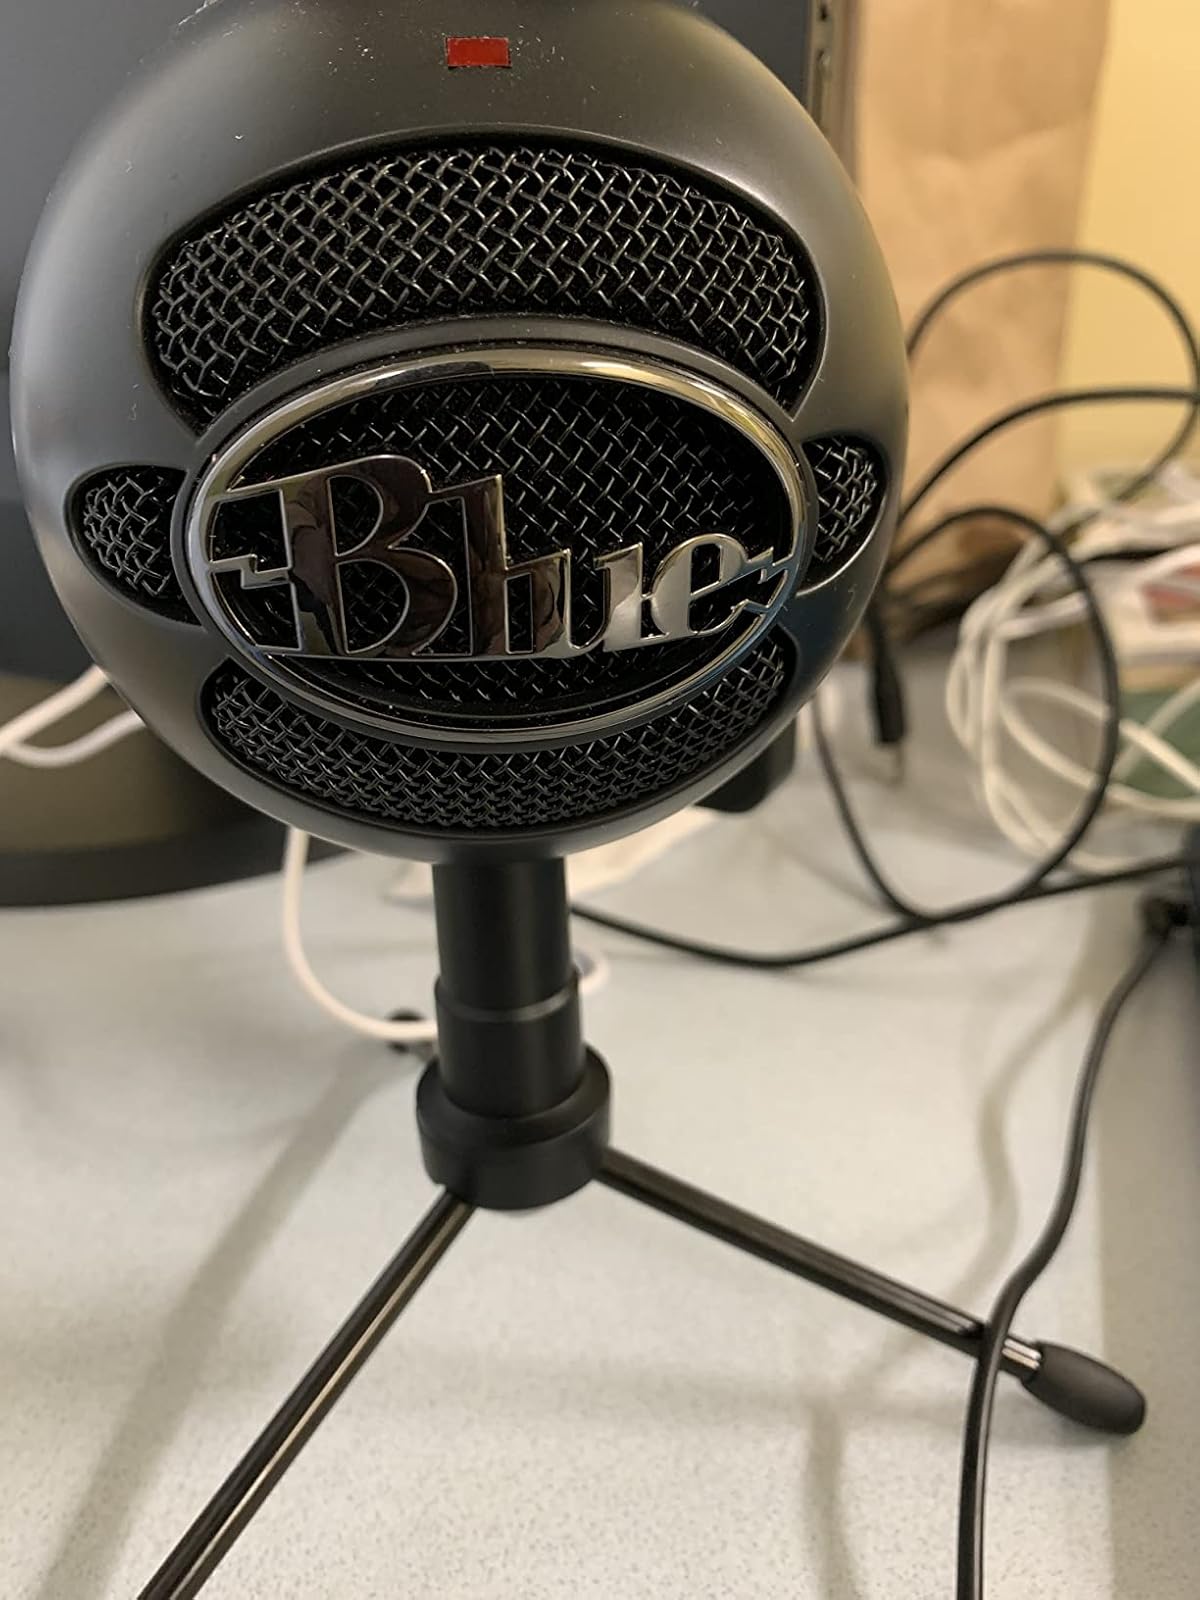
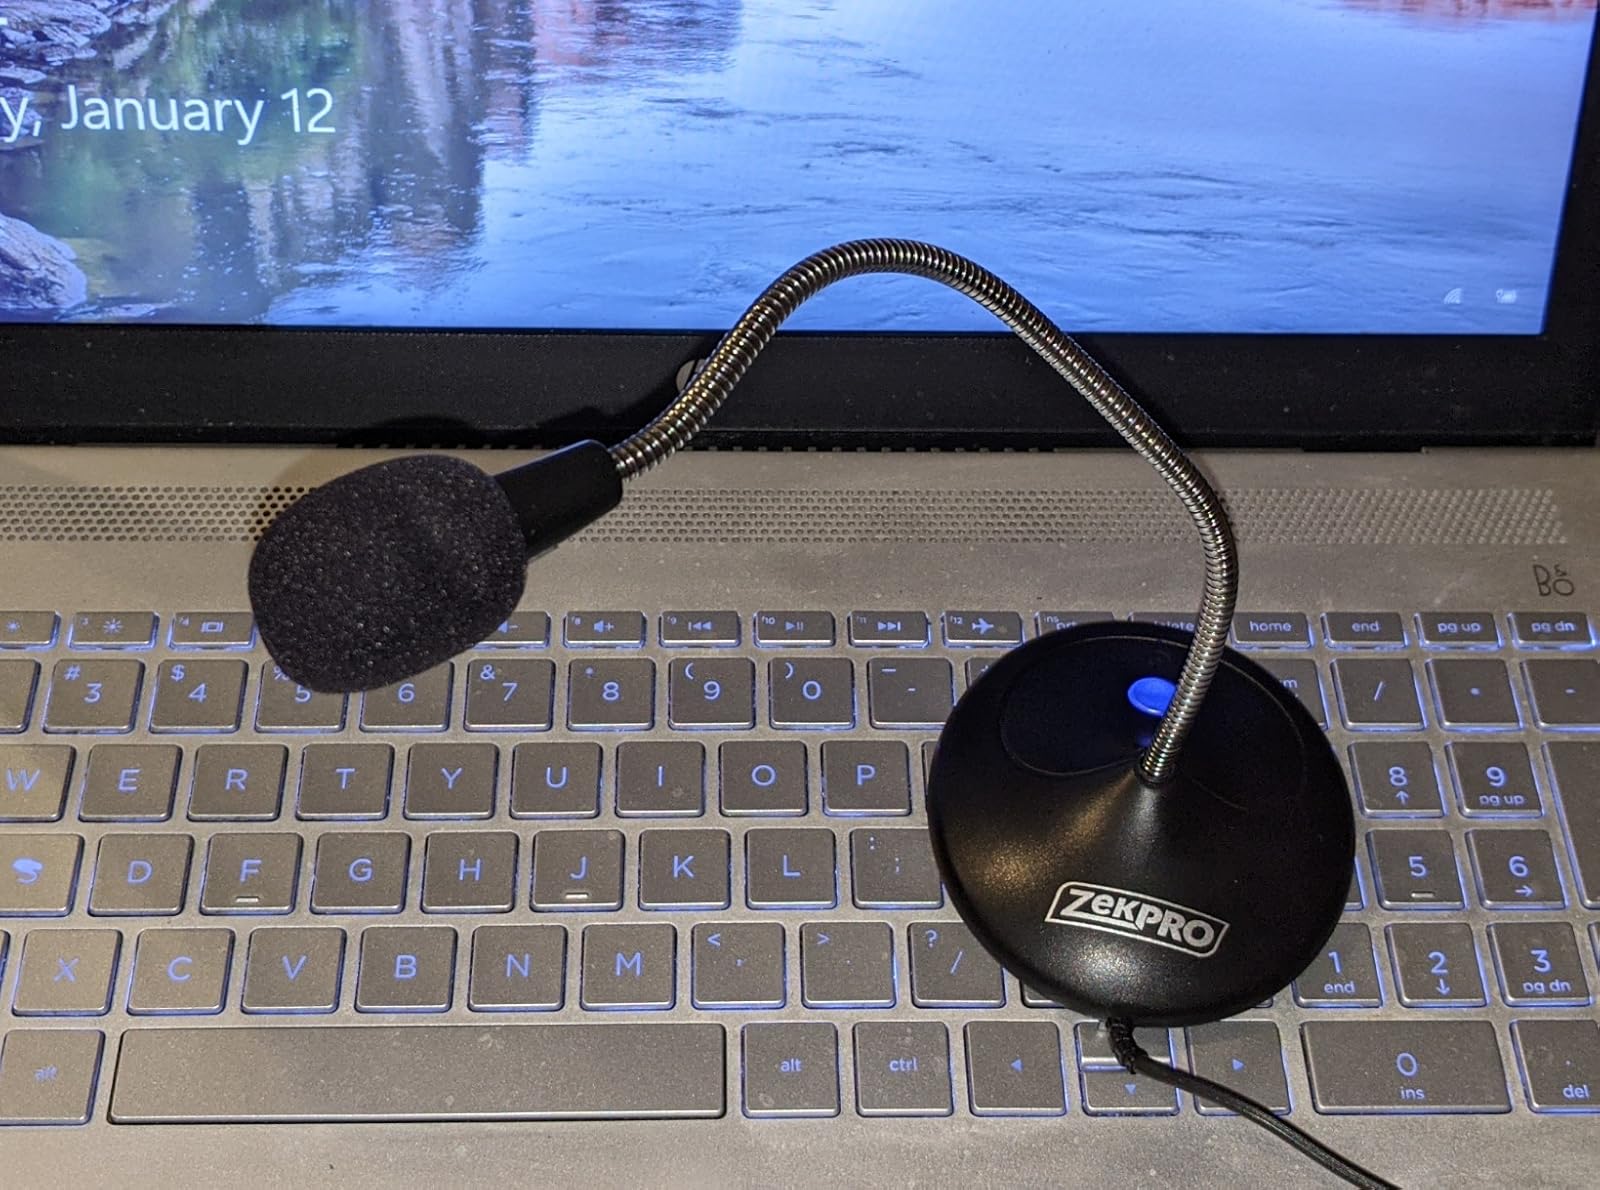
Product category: microphone
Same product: no